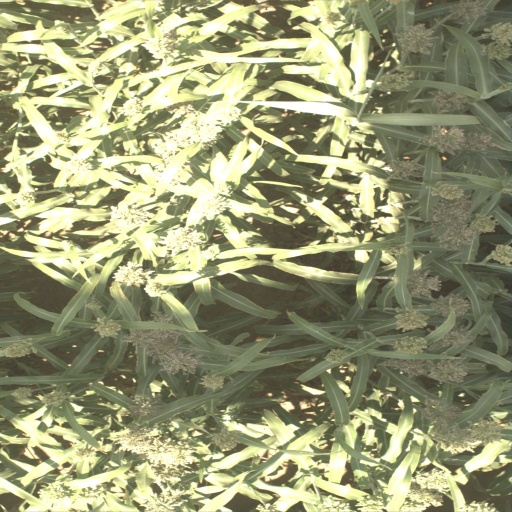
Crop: sorghum